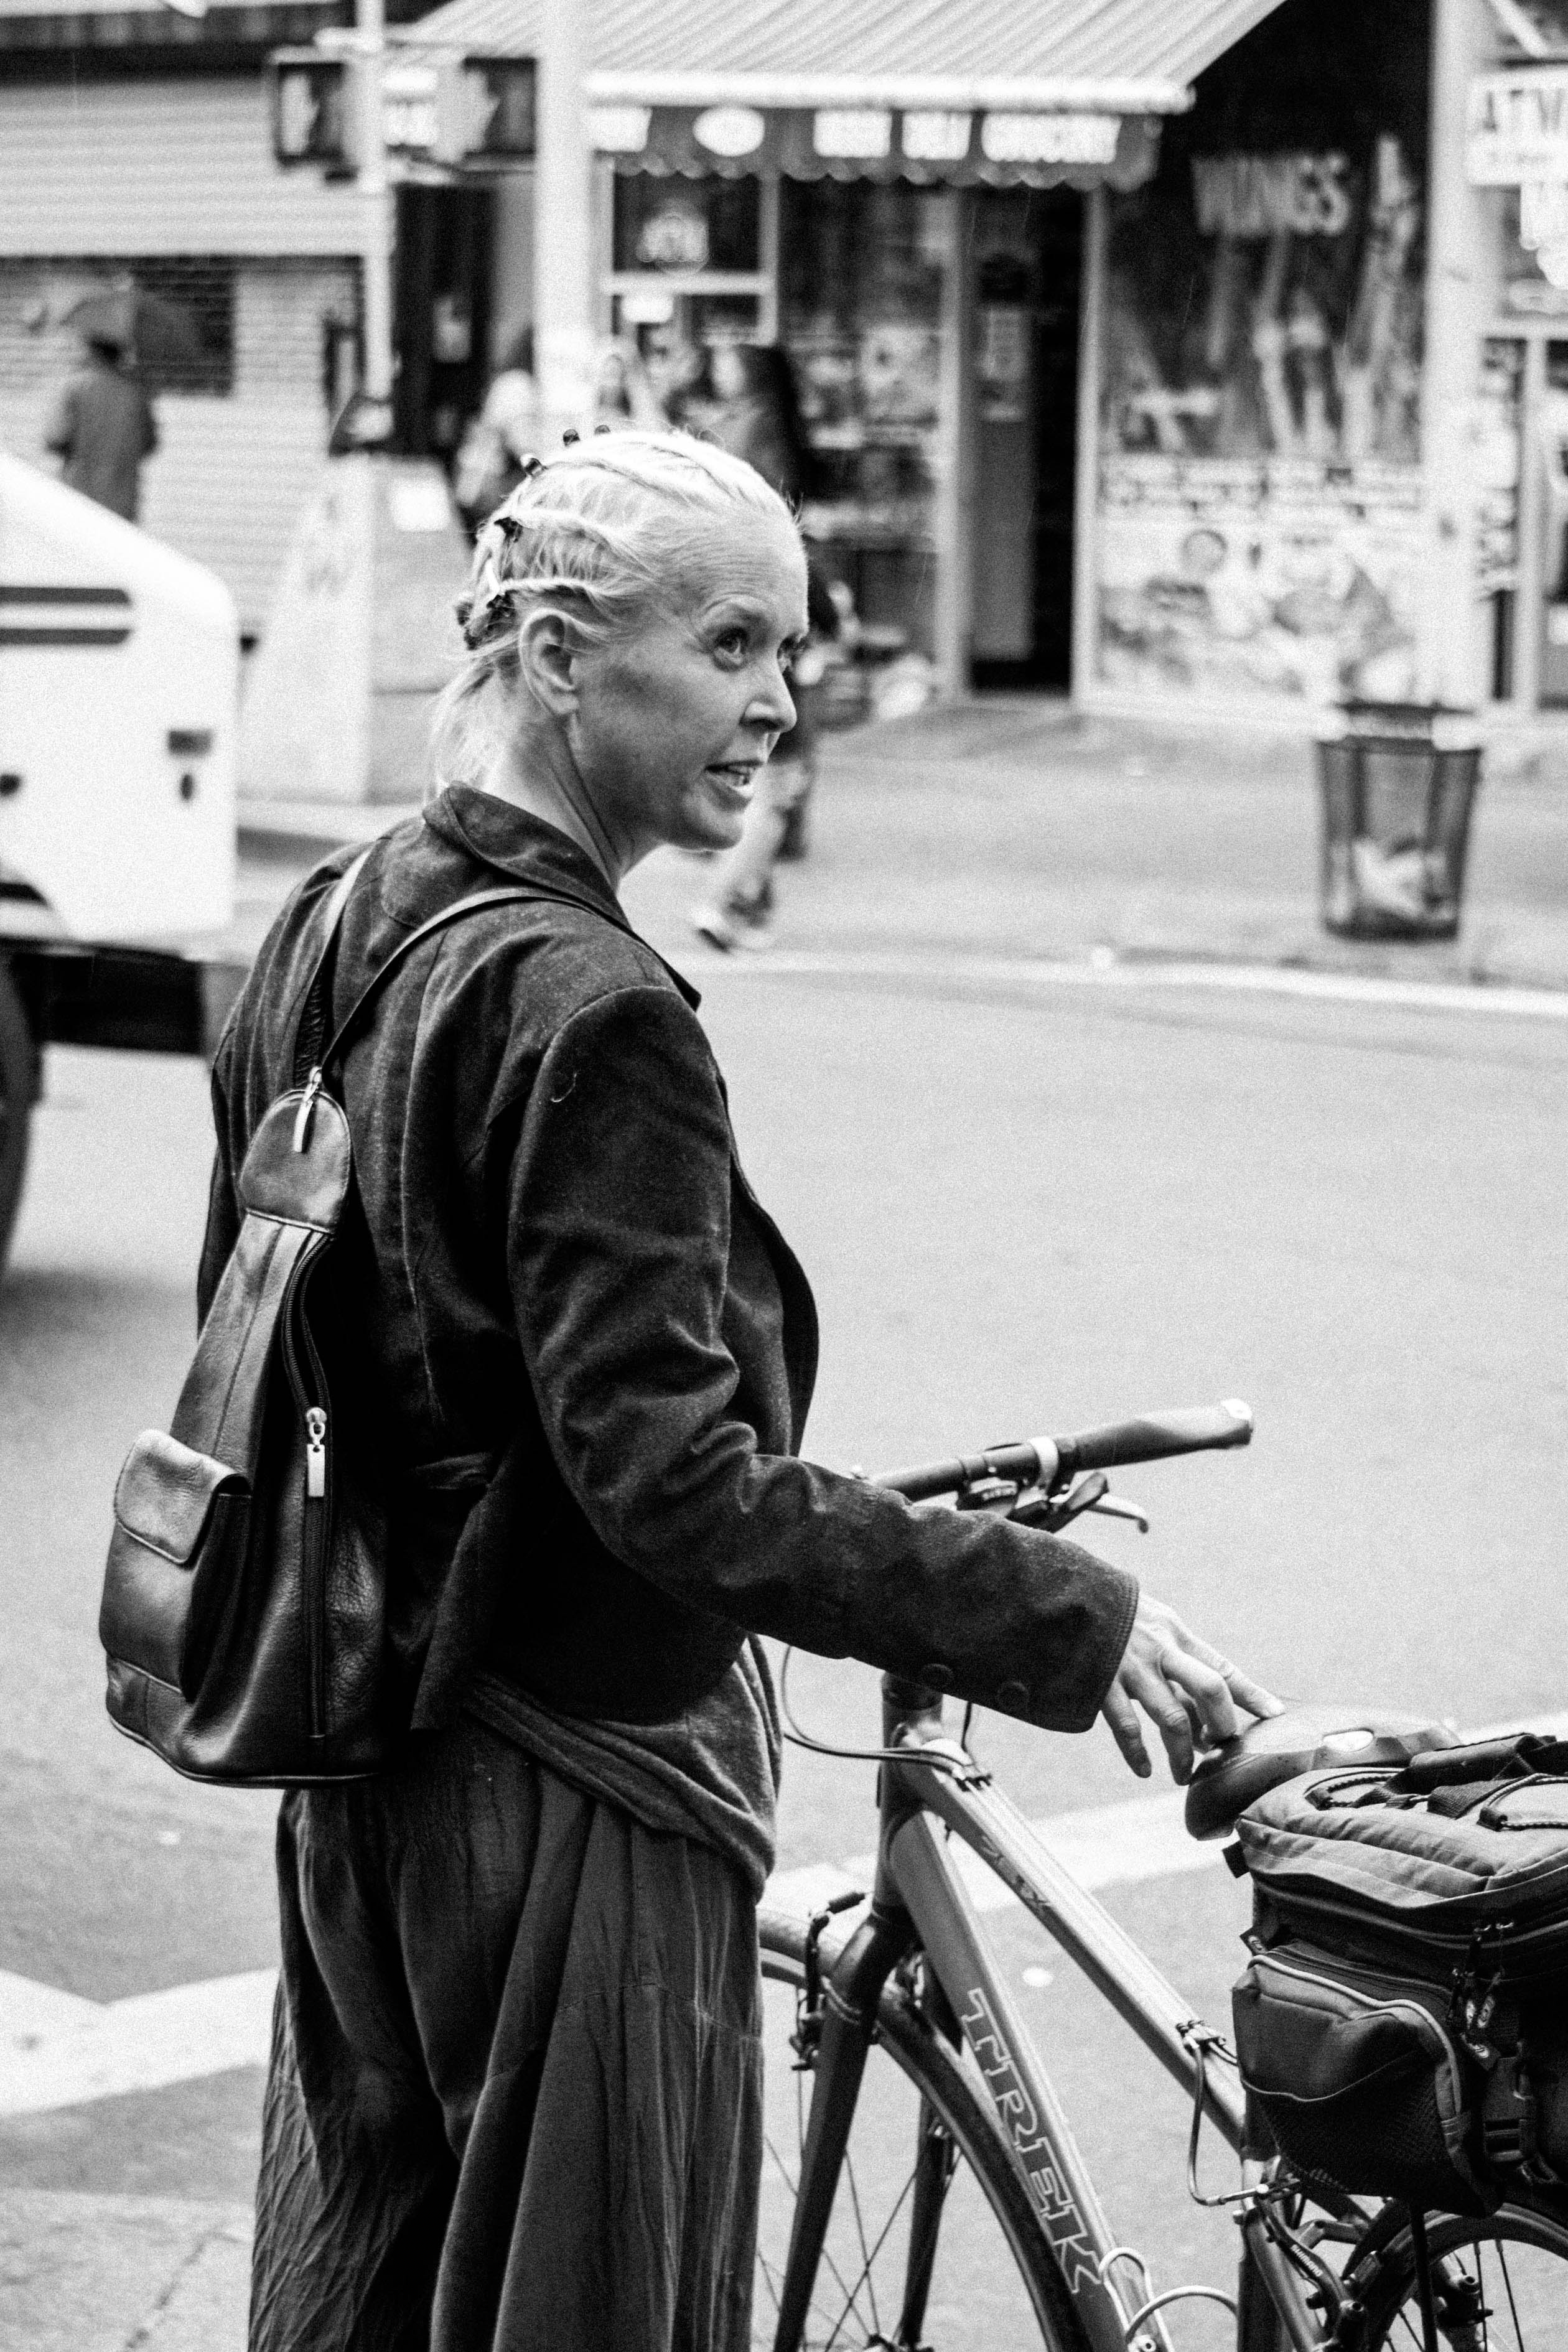
man, person, black and white, people, road, street, vehicle, black, monochrome, infrastructure, photograph, monochrome photography